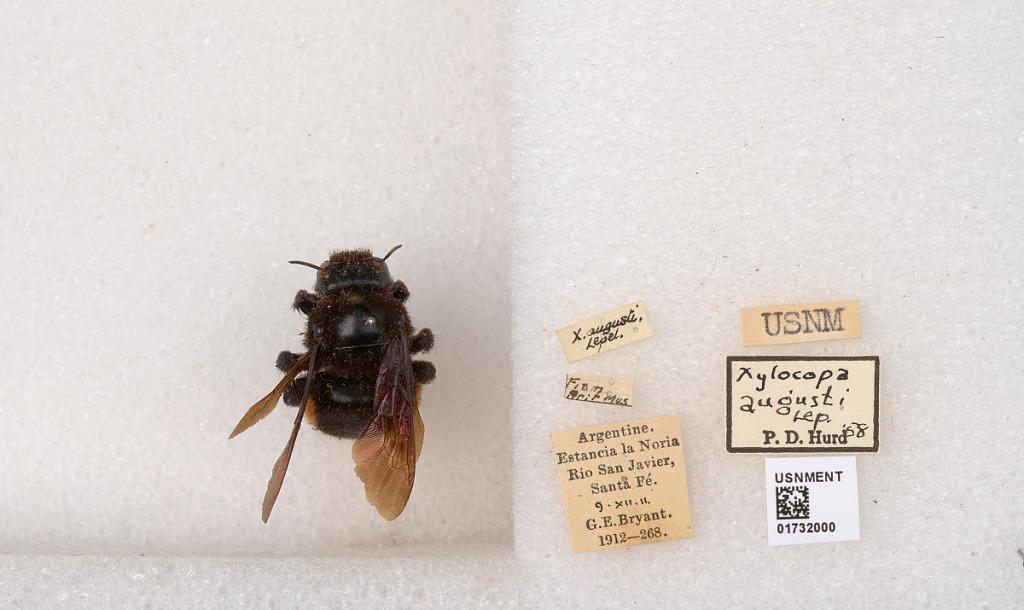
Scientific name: Xylocopa (Neoxylocopa) augusti Lepeletier
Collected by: G. Bryant
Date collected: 1911-12-9
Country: Argentina
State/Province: Santa Fe
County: Capital Department
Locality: Estancia la Noria, Rio San Javier
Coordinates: -30.8891, -60.0202
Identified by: Hurd, P. D.